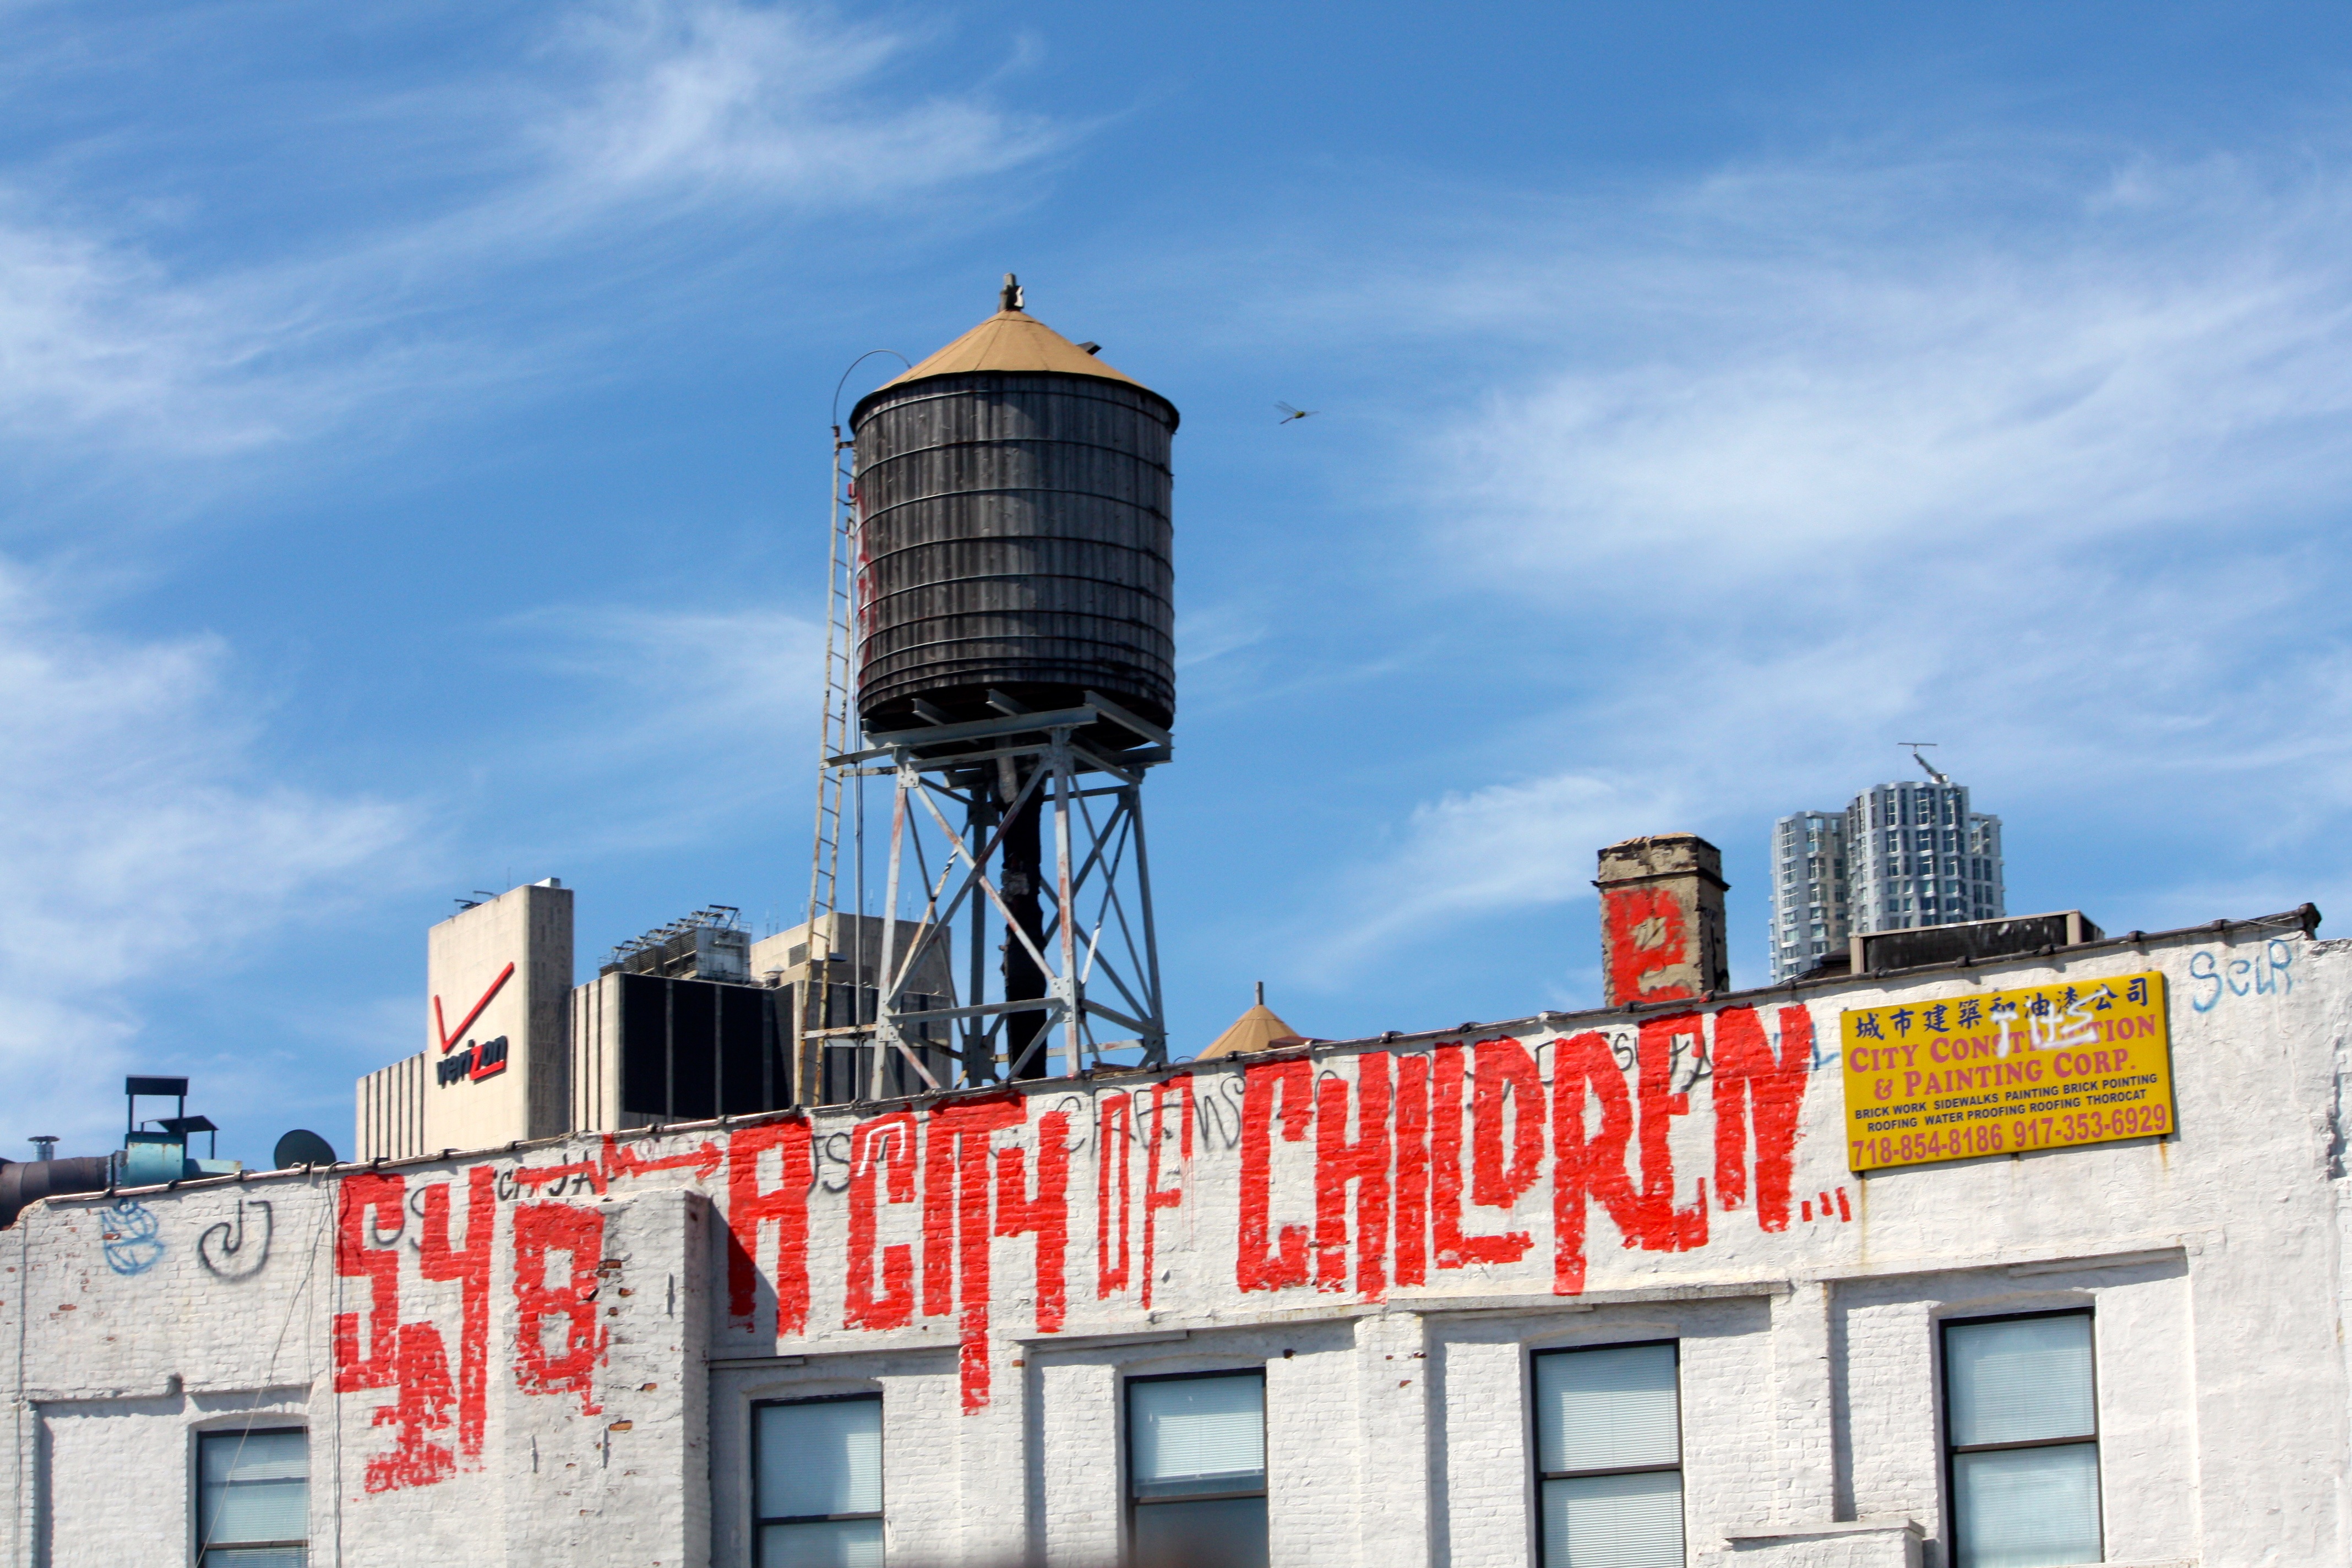
new york, transport, red, tower, landmark, reservoir, grafitti, urban area